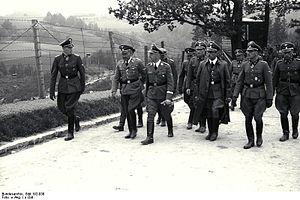
Fritz Klingenberg est un officier allemand de la Waffen-SS ayant servi dans la 2ᵉ division SS Das Reich et ayant commandé la division SS Götz von Berlichingen. Il est surtout connu pour son rôle lors de la capture de Belgrade avec seulement six hommes, pour lequel il reçoit la Croix de chevalier de la croix de fer.